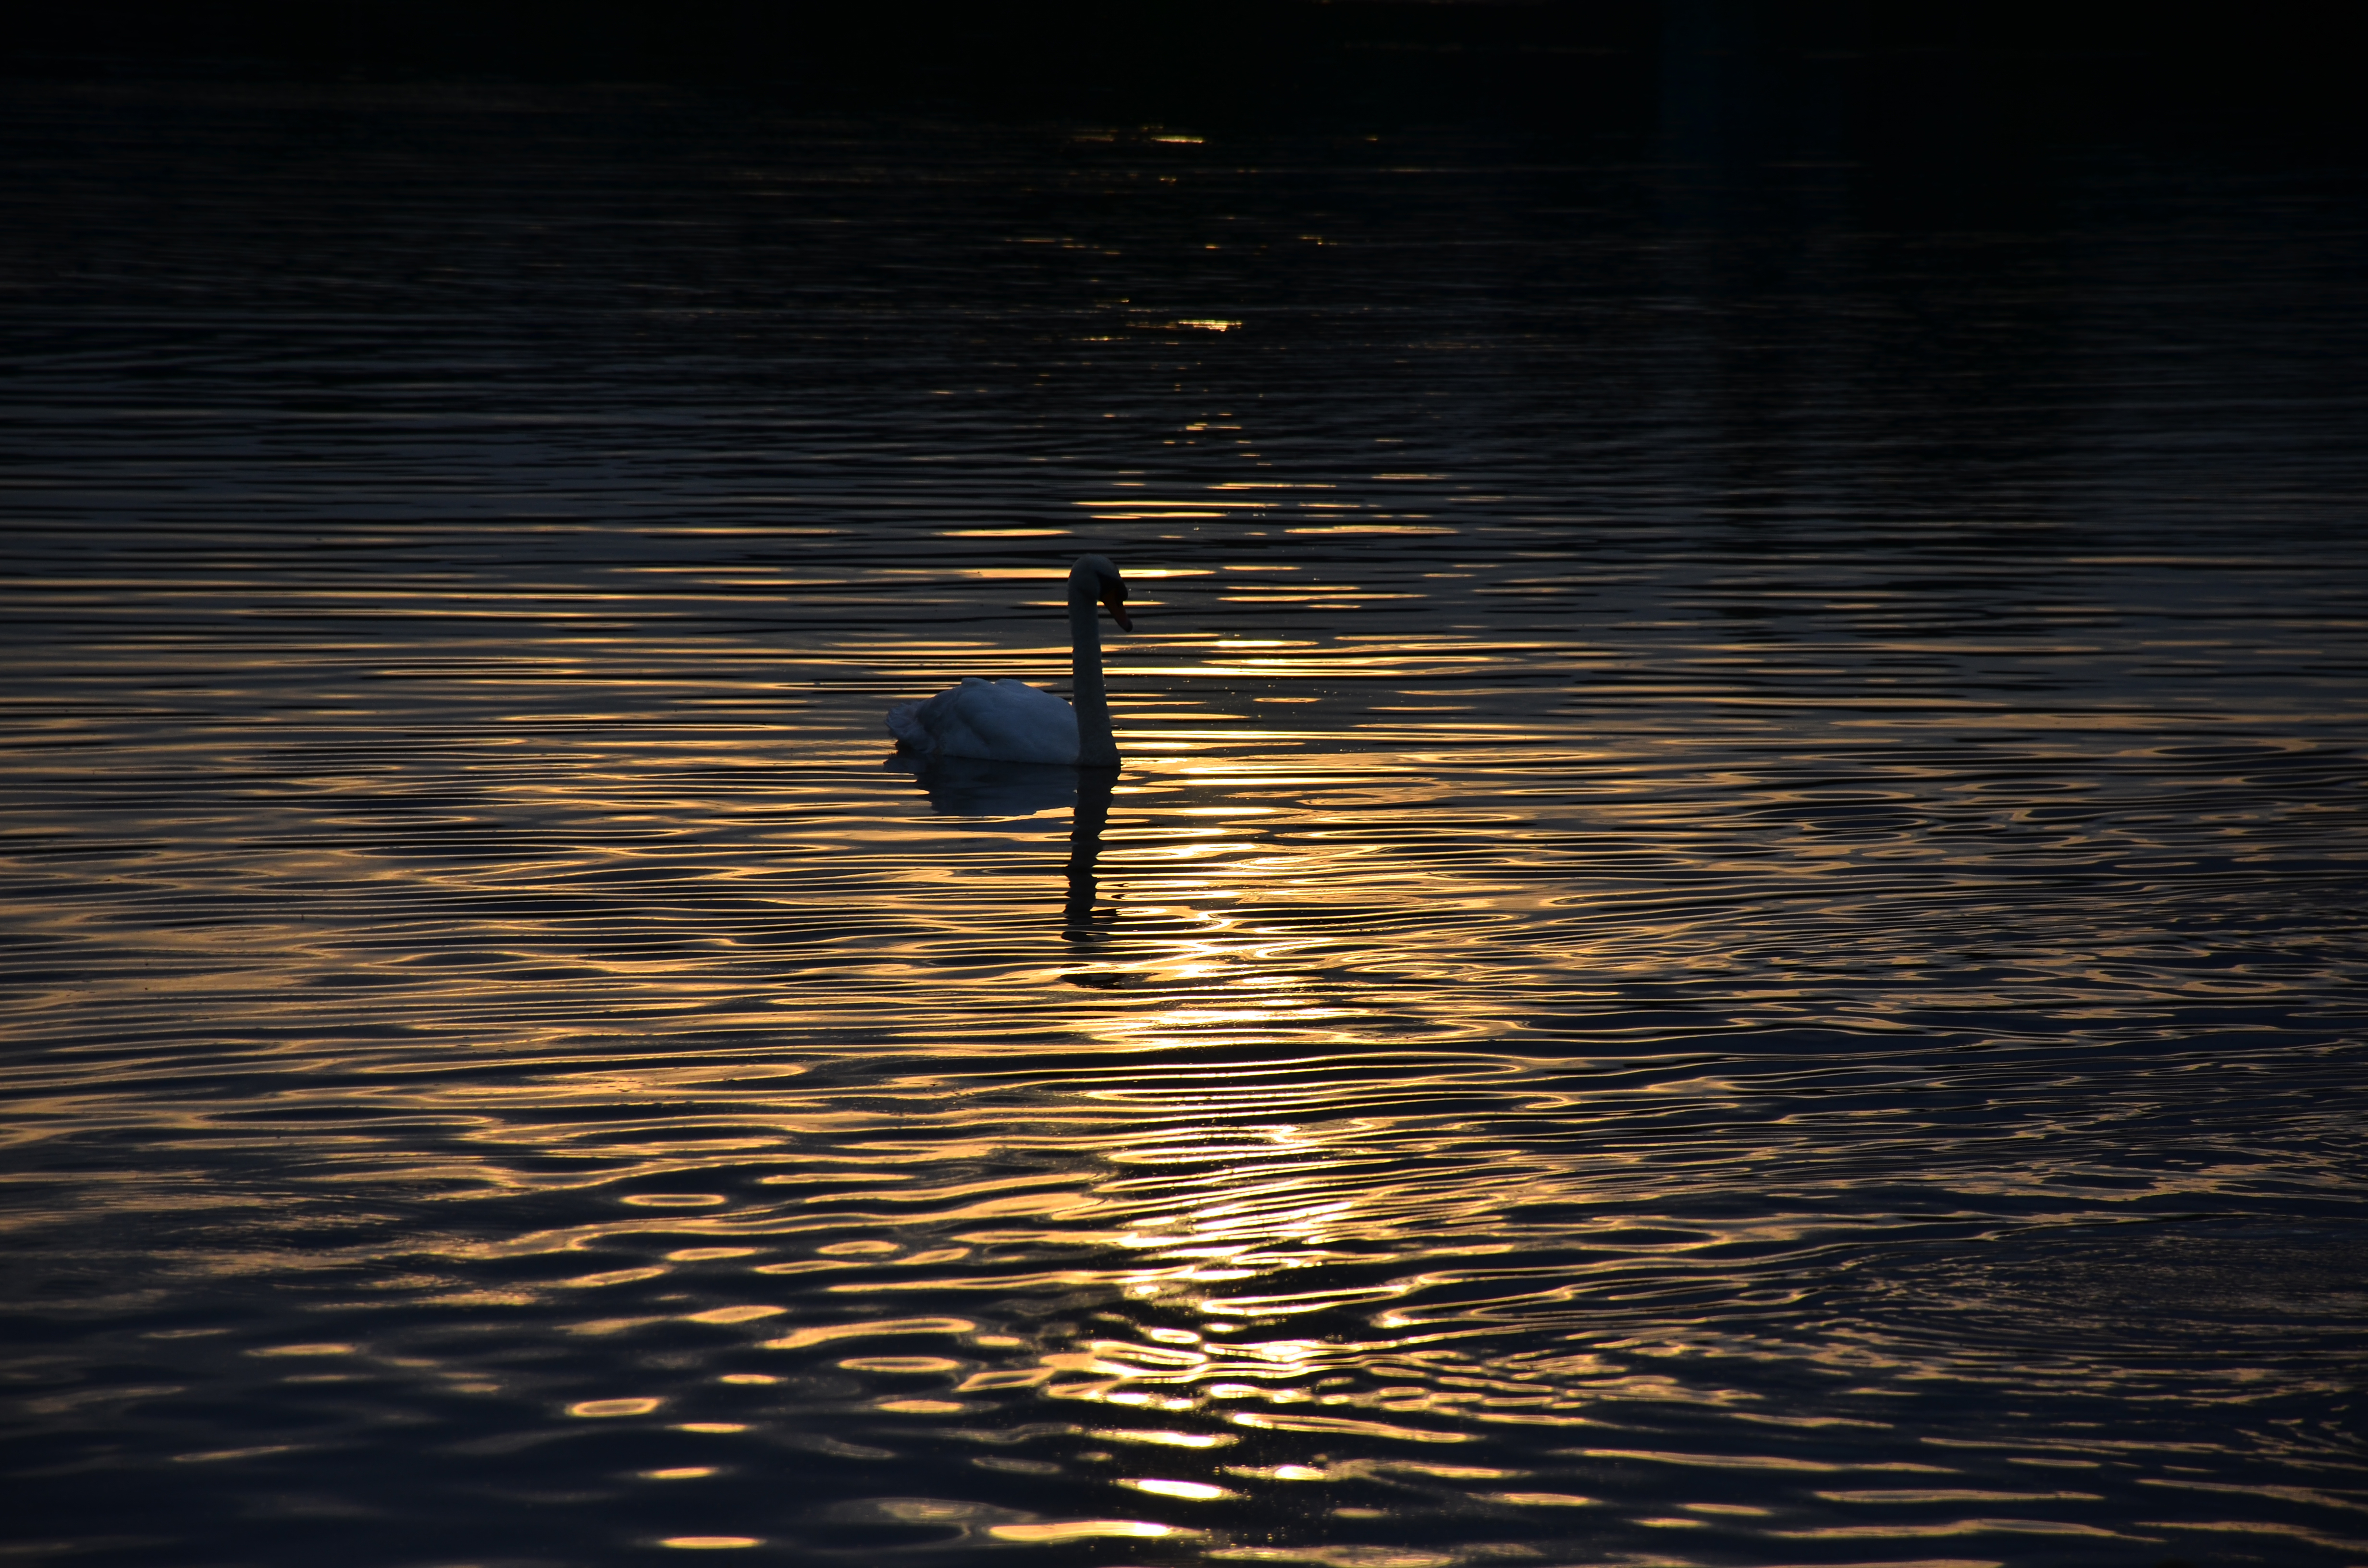
sea, water, nature, bird, light, sun, sunrise, sunset, night, sunlight, morning, wave, dawn, river, dusk, evening, reflection, darkness, nikon, swan, duck, filter, d7000, water bird, sooc, graduated, polariser, nd4